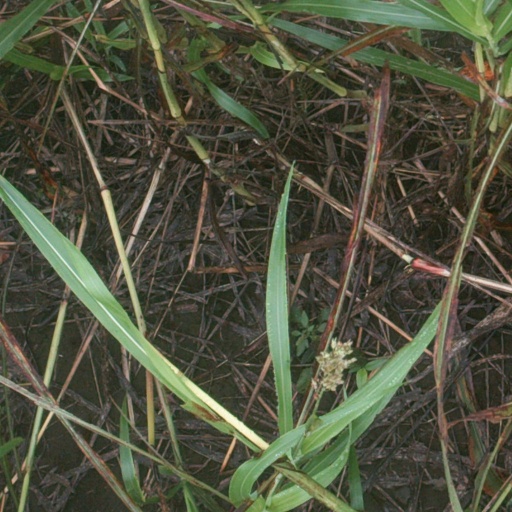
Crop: sorghum